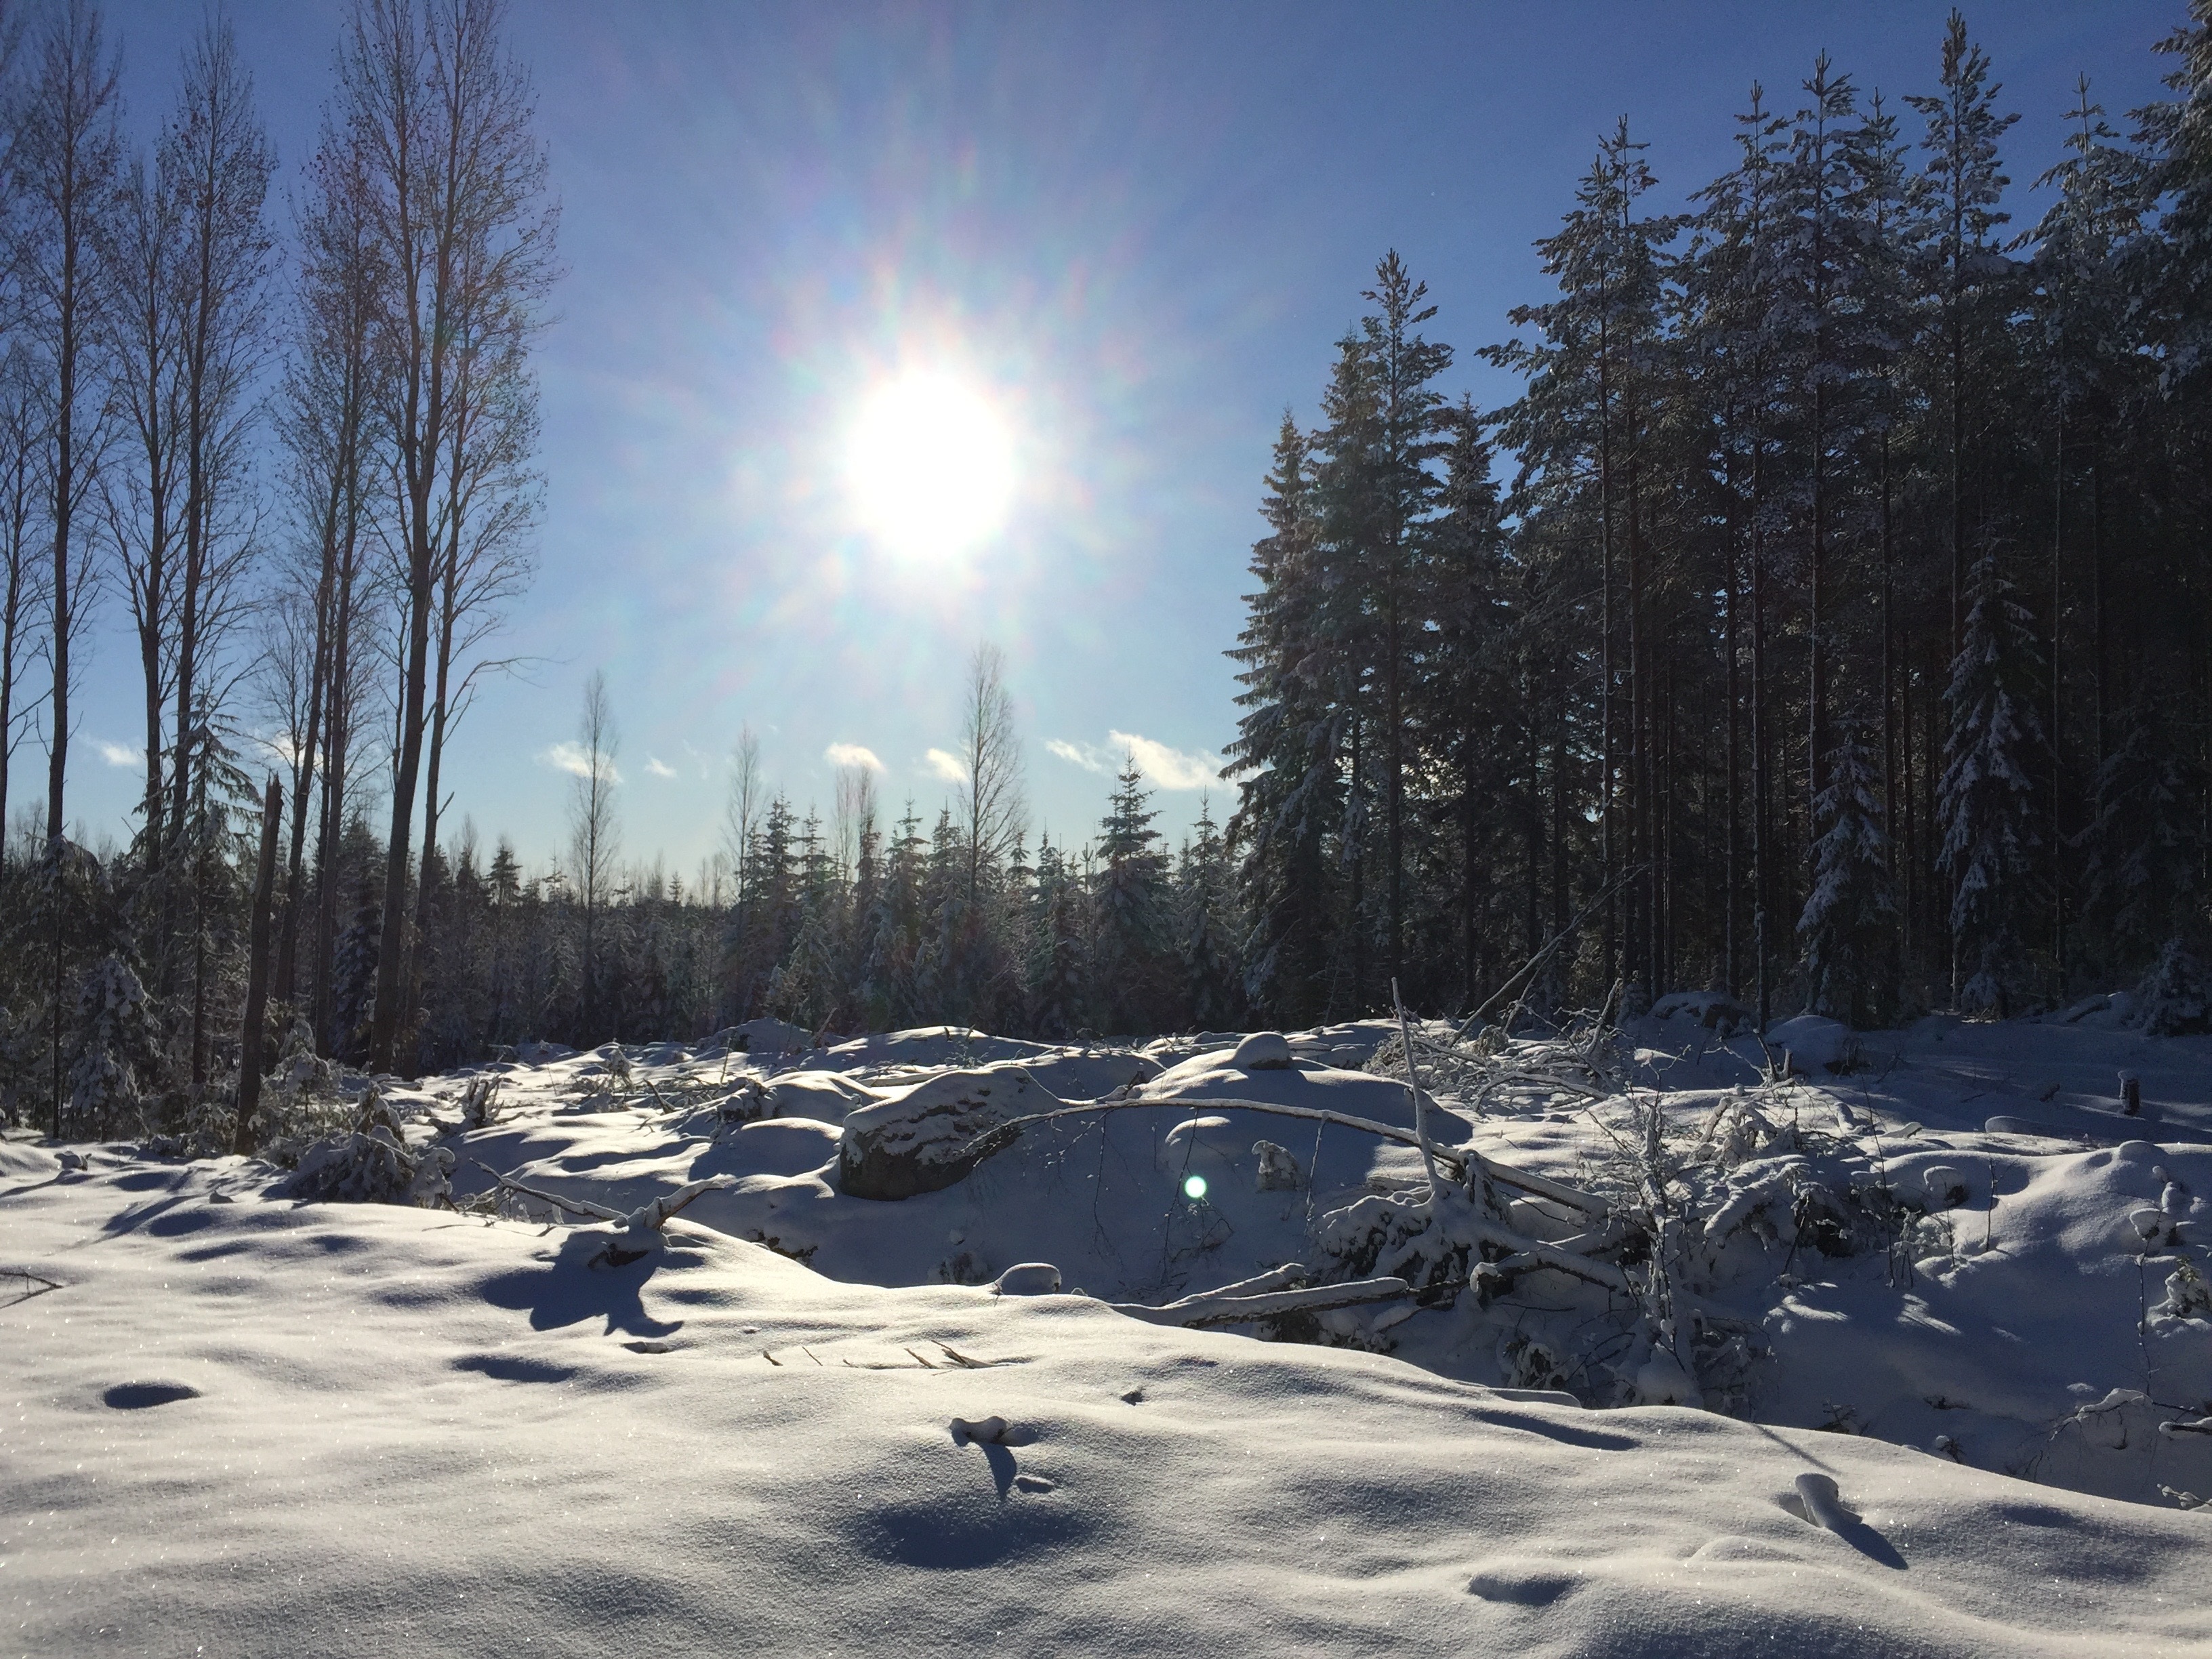
landscape, tree, nature, forest, mountain, snow, cold, winter, sun, white, sunlight, air, mountain range, ice, weather, snowy, frozen, season, blue sky, winter landscape, trees, winter sport, finland, piste, freezing, snow landscape